Russell Crowe

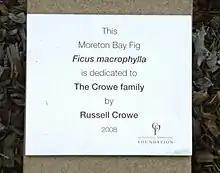
Moreton Bay Fig donated by The Crowe Family in Centennial Park, New South Wales

In the 1980s, Crowe, under the name of "Russ le Roq", recorded a song titled "I Just Wanna Be Like Marlon Brando".